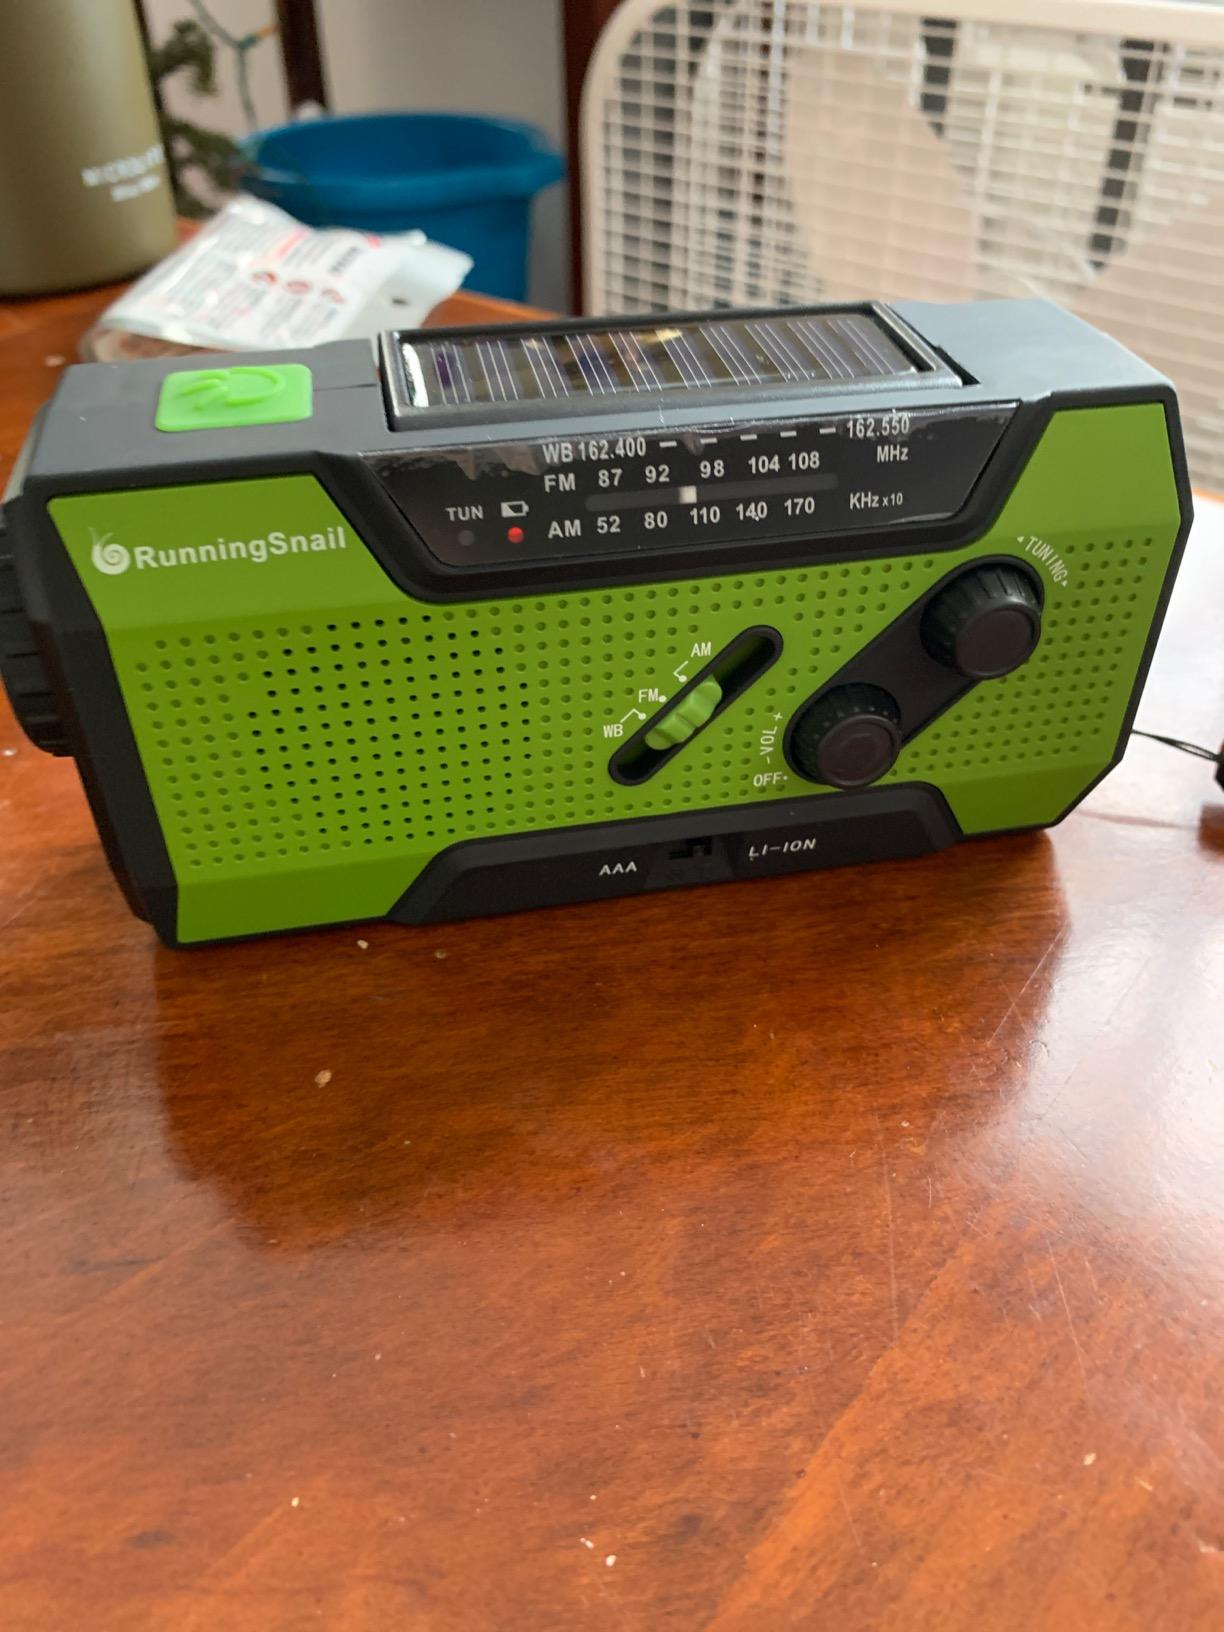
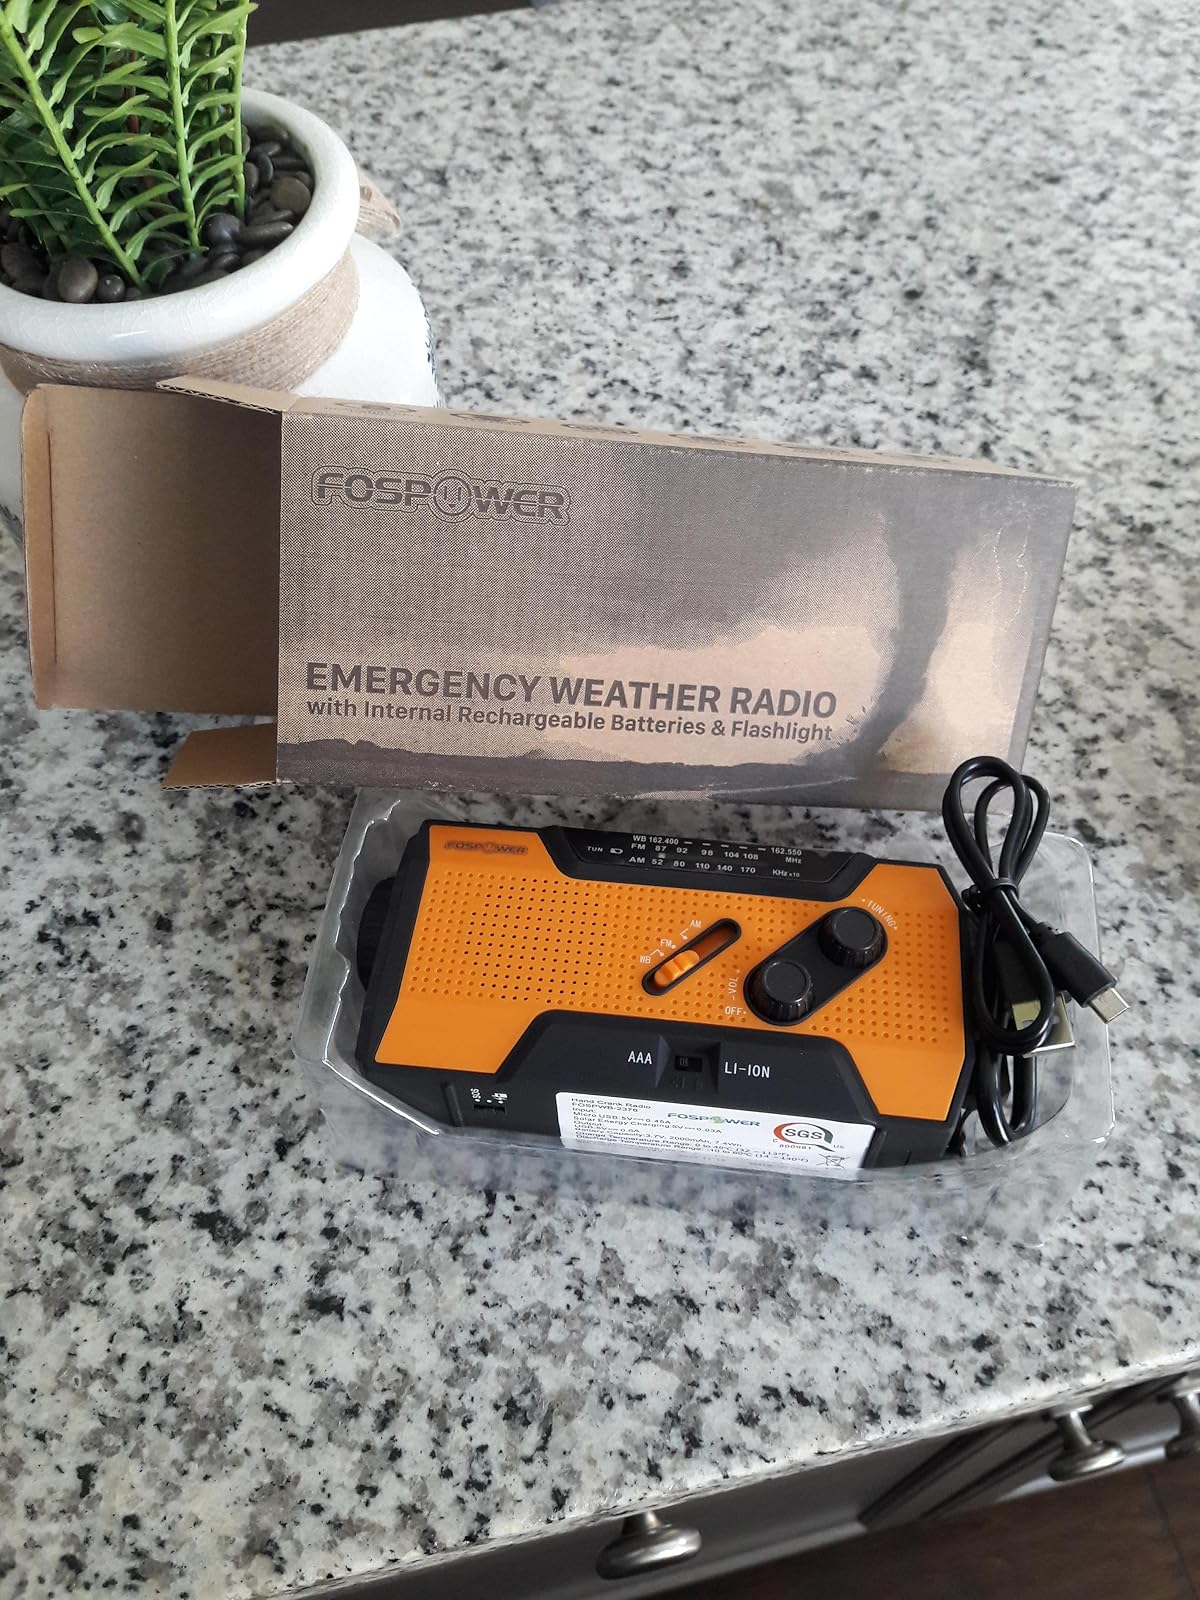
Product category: radio
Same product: no